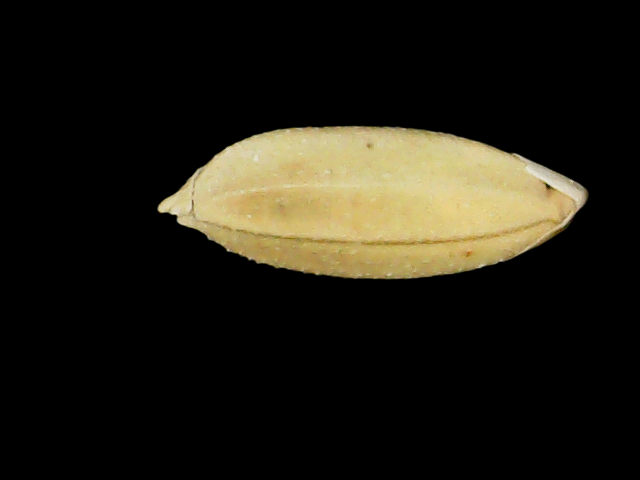
Rice variety: Binadhan10